Big Brothers Big Sisters of New York City

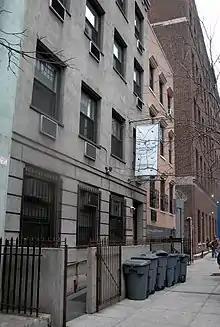
Headquarters

Alicia Guevara began serving on June 10, 2019, as the nonprofit's first woman CEO. With over 25 years of experience leading nonprofit organizations, she previously served as executive director of Part of the Solution, a neighborhood-based comprehensive human services agency.